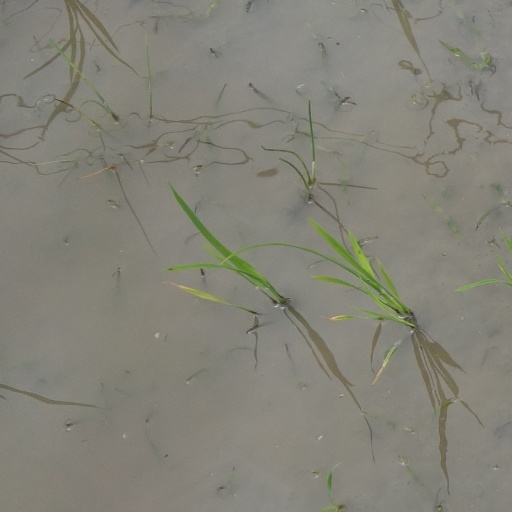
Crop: rice